Adnan Gulshair el Shukrijumah

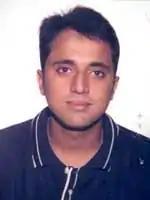
Adnan G. El Shukrijumah

Shukriumah moved to the United States in the 1980s as a young teenager with his parents. His mother Zuhrah Abdu Ahmed still resides in Florida, while his father died following a career as an imam. In 2001, his father had attracted the interest of officials, as the Saudi embassy had sent him $19,200.